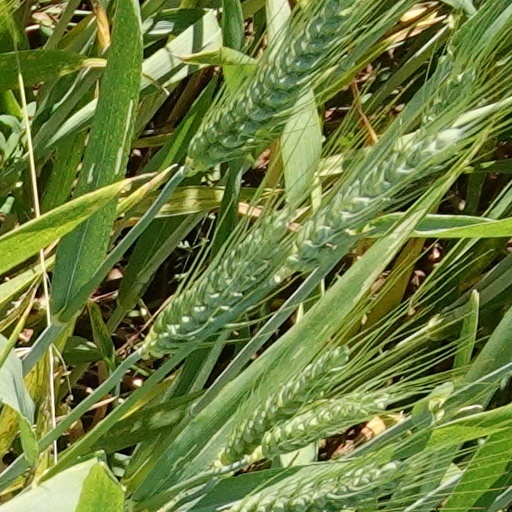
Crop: wheat